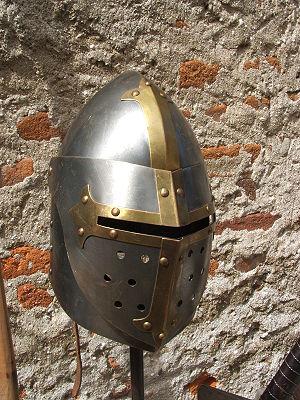
Le heaume est un casque de cavalerie emblématique de la chevalerie et associé aux chevaliers templiers ou teutoniques dans la culture populaire, protégeant toute la tête. Le heaume est fabriqué avec du fer.